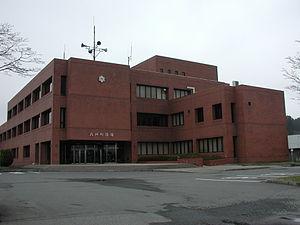
Rokunohe est un bourg situé dans le district de Kamikita, au Japon.